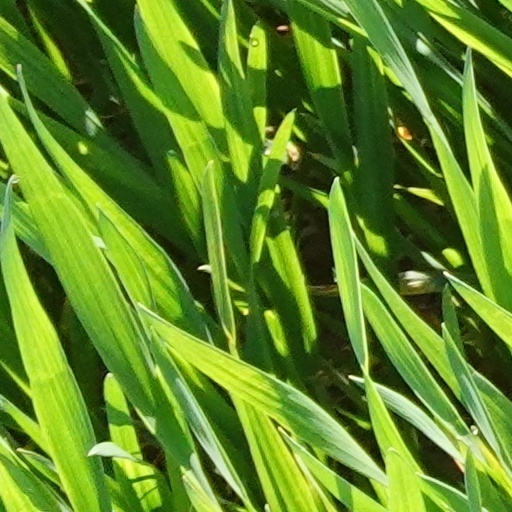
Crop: wheat